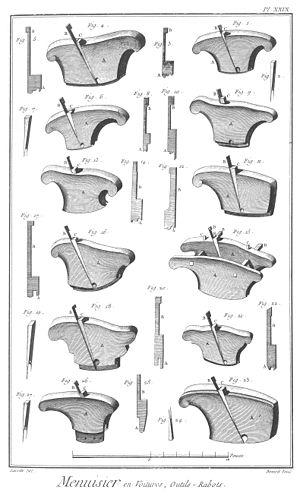
Planches de l'Encyclopédie de Diderot et d'Alembert, volume 6. rabots destinés à faire les formes d'une chaise à porteur"
Un rabot est un outil pour le travail du bois essentiellement composé d'une lame de métal — le fer — ajustée dans un corps en bois, en fer ou en matière synthétique — le fût — qui laisse dépasser le tranchant. Il est généralement utilisé par les artisans du bois pour aplanir le bois, y creuser des moulures ou des rainures. Mais il a aussi donné le nom de raboteur, à la personne dont le métier consiste à faire du rabotage de moulure.